WWE 2K

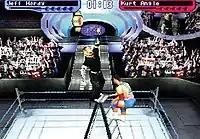
A screenshot of a ladder match featuring Jeff Hardy and Kurt Angle in "WWF SmackDown! 2: Know Your Role"

Other than the season mode, every game features an exhibition mode, where different professional wrestling match types are available. Basic matches included in every game are "one-on-one" matches, where a player chooses one character to wrestle another bot operated or human operated character, or tag team matches, where a pair of characters team together to face another team, Mixed Gender Tag Team matches have been removed in "WWE 2K18". These basic matches may also expand into six-man tag team matches or non-elimination type matches, which include four or more characters. Besides basic matches, hardcore based matches are also included, such as the Steel Cage match, which has been included in every game, the Ladder match, the Elimination Chamber, which was first included with the release of "WWE SmackDown! Here Comes the Pain", and ECW Extreme Rules matches, which is basic hardcore wrestling based on the ECW brand of WWE (which first appeared with the release of "WWE SmackDown vs. Raw 2008"). Also included in every game is the Royal Rumble match, which is based on WWE's actual Royal Rumble match, in which a player chooses to compete as one character, and must wrestle against twenty-nine other characters.